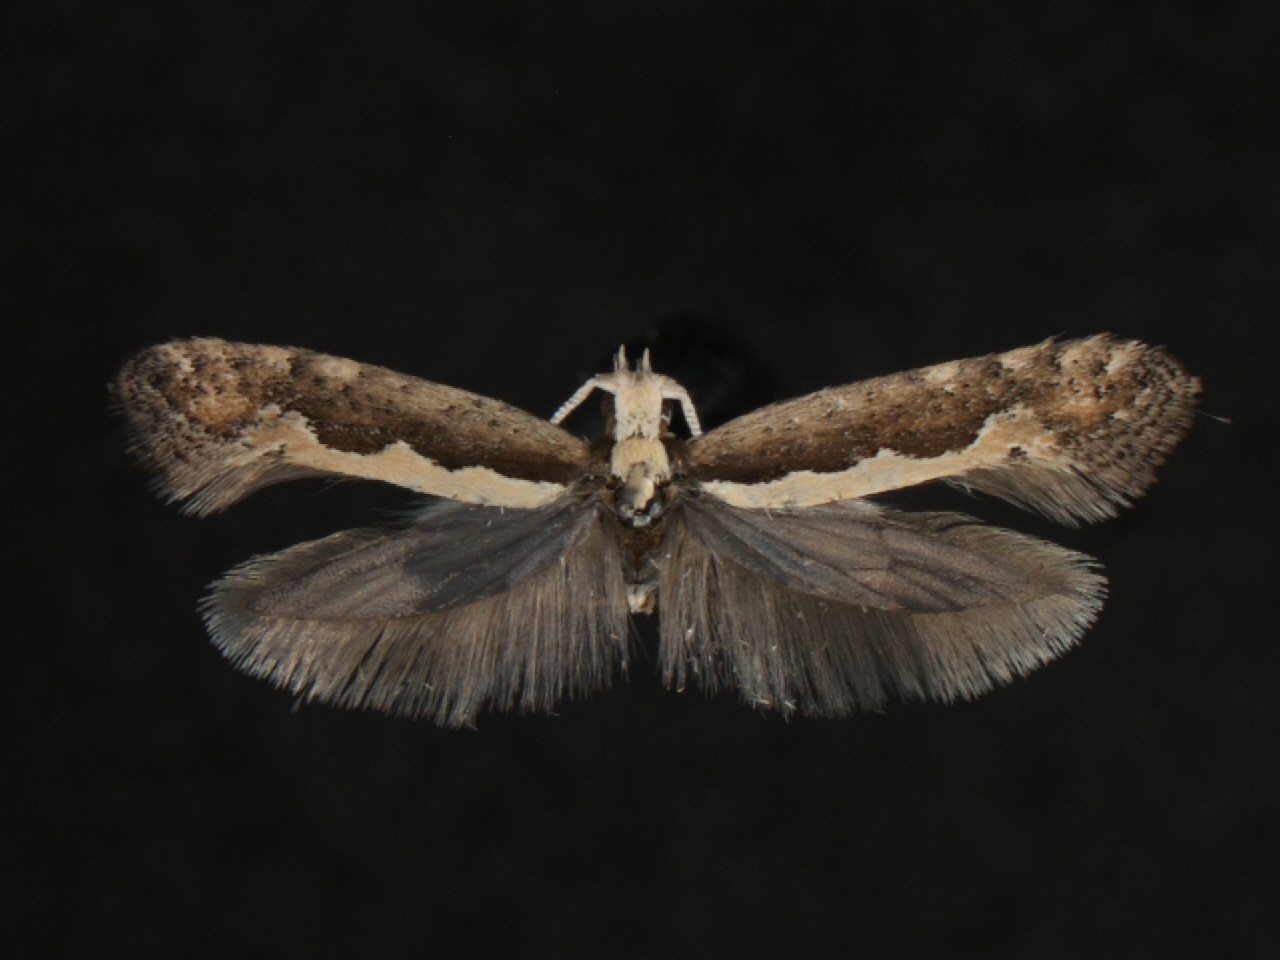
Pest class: diamondback_moth